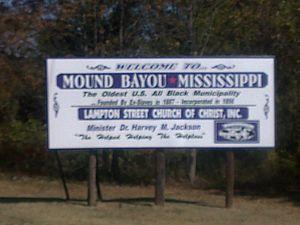
La ville américaine de Mound Bayou est située dans le comté de Bolivar, dans l’État du Mississippi. Lors du recensement de 2000, sa population s’élevait à 2 102 habitants. Coordonnées géographiques : 33° 52′ 50″ N, 90° 43′ 41″ O.